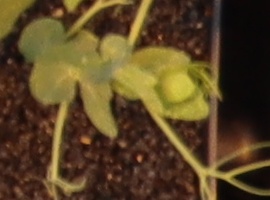
Label: Field Pea